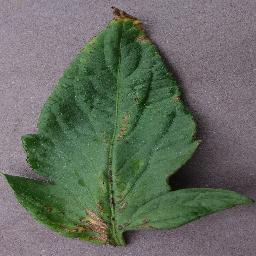
Label: Tomato___Bacterial_spot